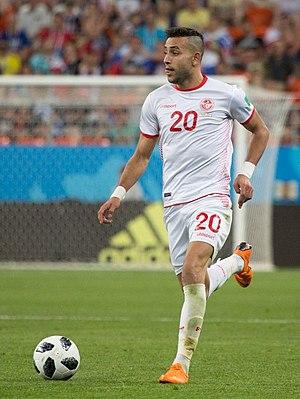
Ghailene Chaalali, né le 28 février 1994 à La Manouba, est un footballeur international tunisien qui évolue au poste de milieu de terrain.